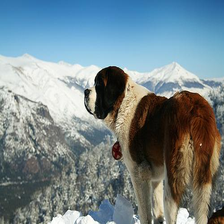
Species: dog
Breed: saint bernard